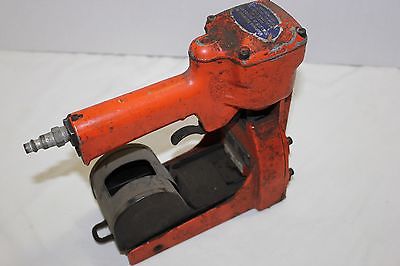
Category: stapler